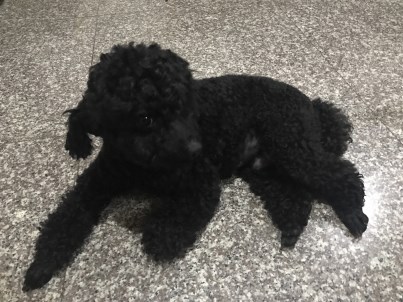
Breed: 7449-n000128-teddy